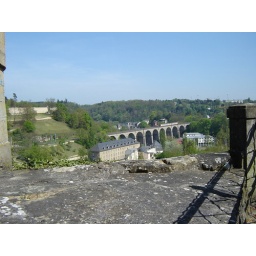
the train bridge in the distance, with a train!